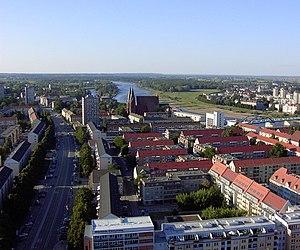
Francfort-sur-l'Oder est une ville allemande du Land de Brandebourg. Elle est située sur les rives de l’Oder, en face de la ville polonaise de Słubice. La ville, berceau du poète Heinrich von Kleist, accueille l'Université européenne Viadrina fondée en 1991.